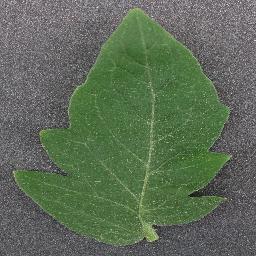
Label: Tomato___healthy